Adelaide University

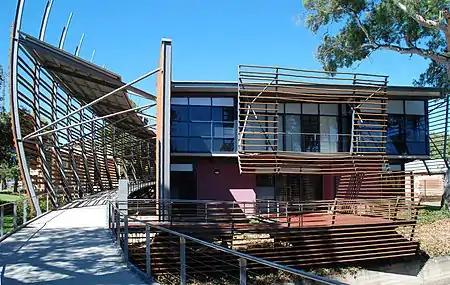
The National Wine Centre of Australia on North Terrace

In early 2022, the topic of a merger was raised again by the new state government led by premier Peter Malinauskas, which proposed setting up an independent commission to investigate the possibility of a merger between the state's three public universities should they decline. He had made an election promise to take a heavy-handed approach towards the merger to reduce students departing to higher-ranking institutions on the east coast and to improve the state's ability to attract international students and researchers. At the time, staff's opinions were evenly divided on the idea of the commission. Following the appointment of merger advocate Peter Høj as University of Adelaide vice-chancellor, both universities announced that a merger would once again be considered. The universities began a feasibility study into a potential merger at the end of the year. The invitation to merger negotiations was rejected by Flinders University, the state's third public university.